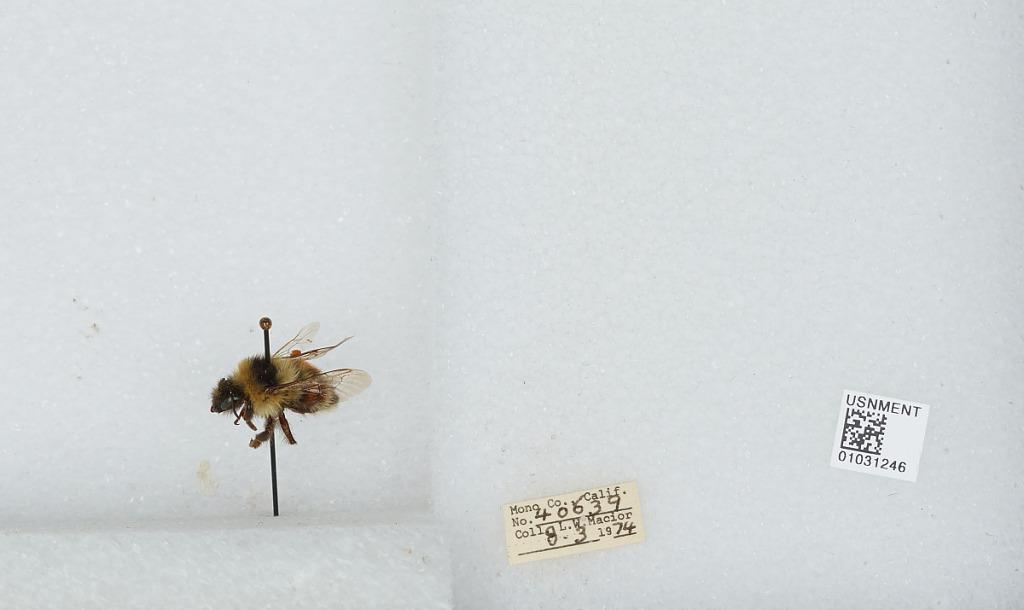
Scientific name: Bombus (Cullumanobombus) rufocinctus Cresson
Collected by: L. Macior
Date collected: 1974-8-3
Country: United States
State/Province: California
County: Mono
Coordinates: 37.92, -118.87